Packard Light Eight

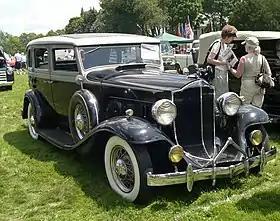
1932 Packard Light Eight Model 900 4-door sedan

The Packard Ninth Series Light Eight Model 900 was an automobile model produced by the Packard Motor Car Company of Detroit, Michigan only during model year 1932. The Light Eight was planned as a new entry model, building off the 1928 Packard Six. It competed in the upper middle-class with makes like GM's Companion Brand LaSalle, Marquette and Chrysler's DeSoto, and the top-level products from Studebaker, Hudson, and Nash. The marketing objective was to add a new market segment for Packard during the depression.